Misia Ff

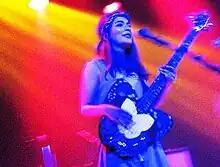
Misia Furtak performing in 2009

Michalina Aleksandra Furtak (earlier active as Misia Ff) is a Polish singer, bassist and journalist known as a member of the indie rock group Très.b, active between 2005 and 2014.